Embassy of the Philippines, Berlin

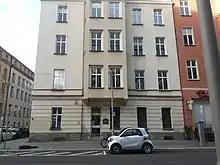
Jägerstraße 71, the building where José Rizal completed "Noli Me Tángere", was the first building the Philippine government considered for the embassy's permanent chancery

The chancery of the Philippine Embassy in Berlin was first located along Uhlandstraße in Wilmersdorf, renting space in a building built over an 11-unit "Gründerzeit"-era residential building. That chancery, located on the building's sixth floor, had a reception area and a grand piano that was used for improvised concerts. In 2012, Philippine Senator Franklin Drilon, recounting a previous visit to Berlin, had criticized the chancery's location, claiming that it was an "embarrassment" for it to be above a supermarket where frankfurters could be seen hanging outside near the chancery windows; Zaide, who was ambassador at the time Drilon visited, denied his version of events, claiming that he didn't recall that specific visit. The Uhlandstraße location was abandoned in favor of a new office along the Kurfürstendamm on November 23, 2015.